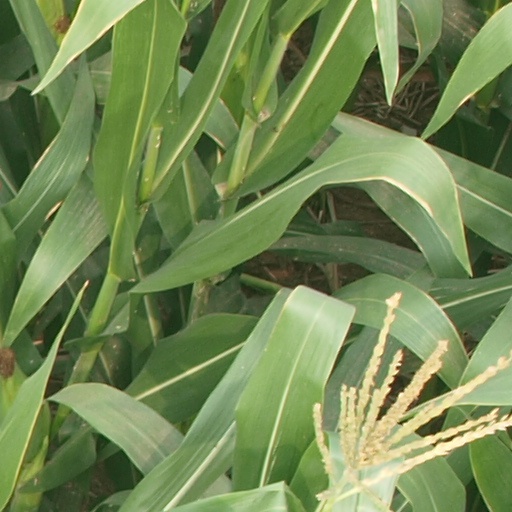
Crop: maize; corn